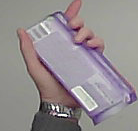
Product: milka_chocolate